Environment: real
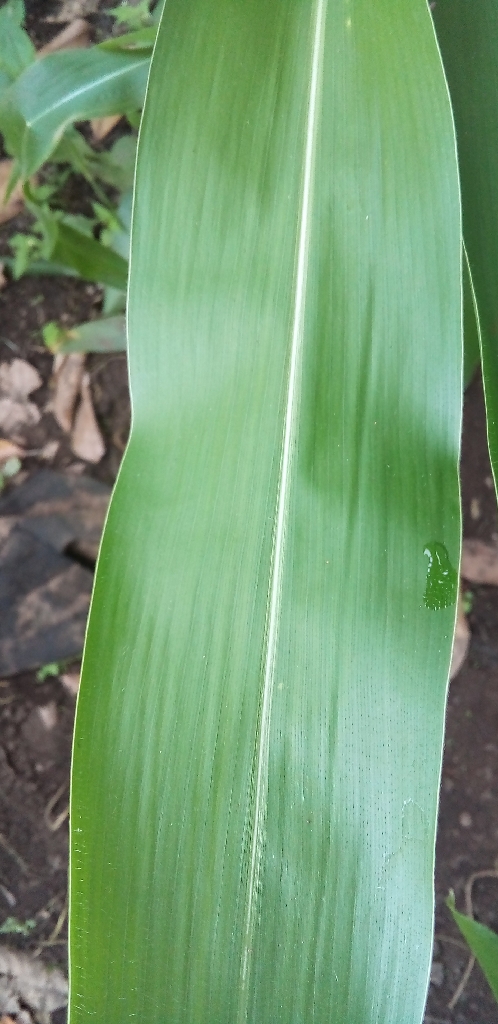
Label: healthy